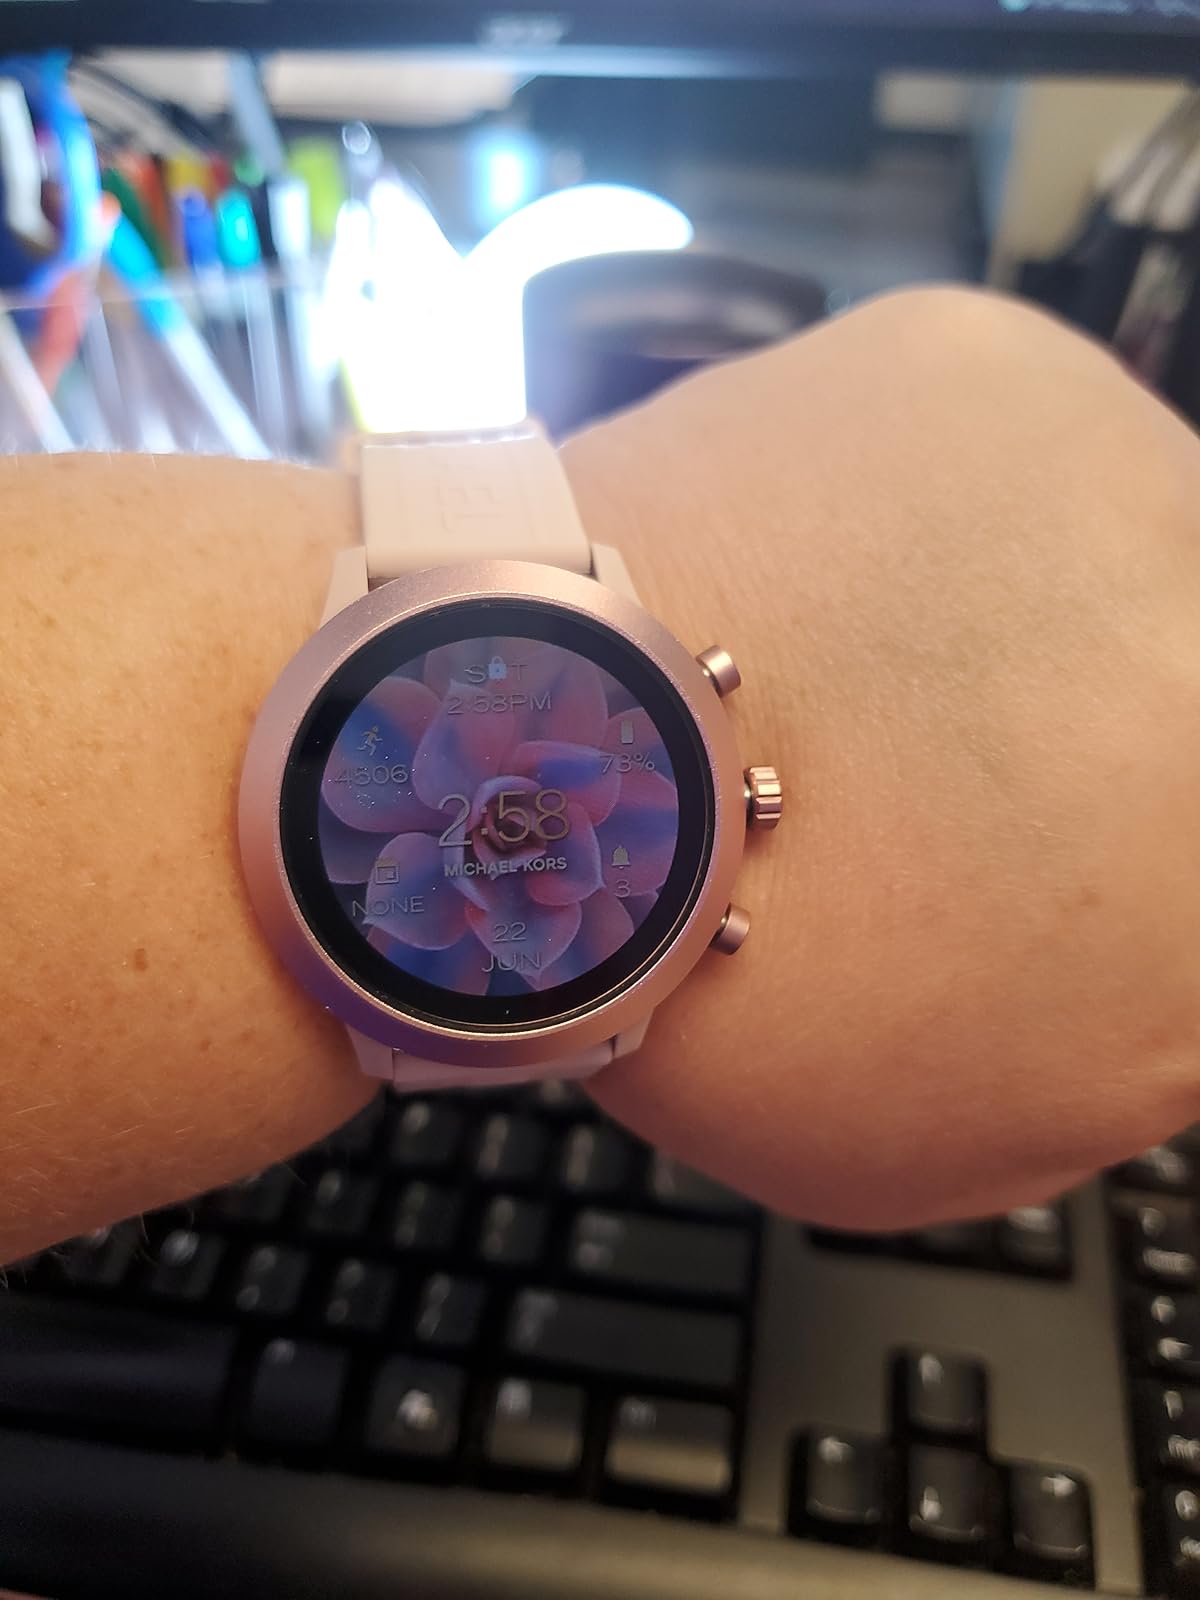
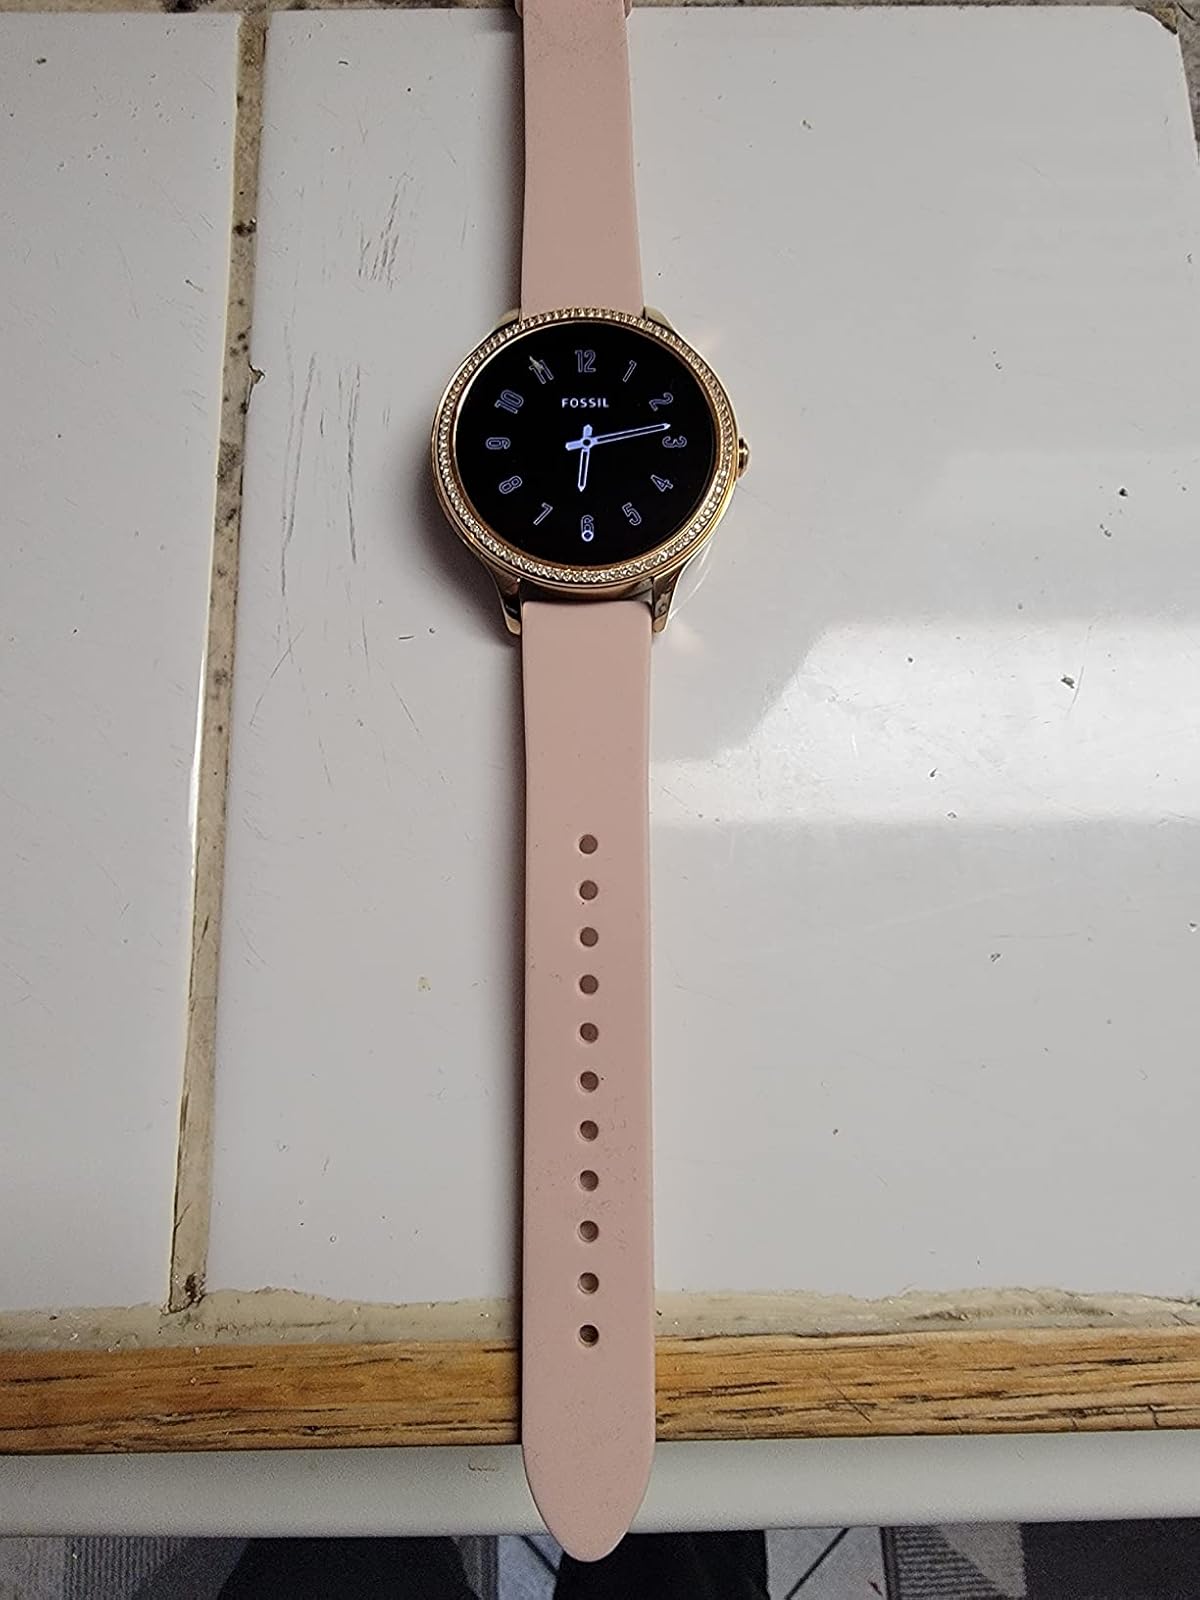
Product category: smartwatch
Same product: no